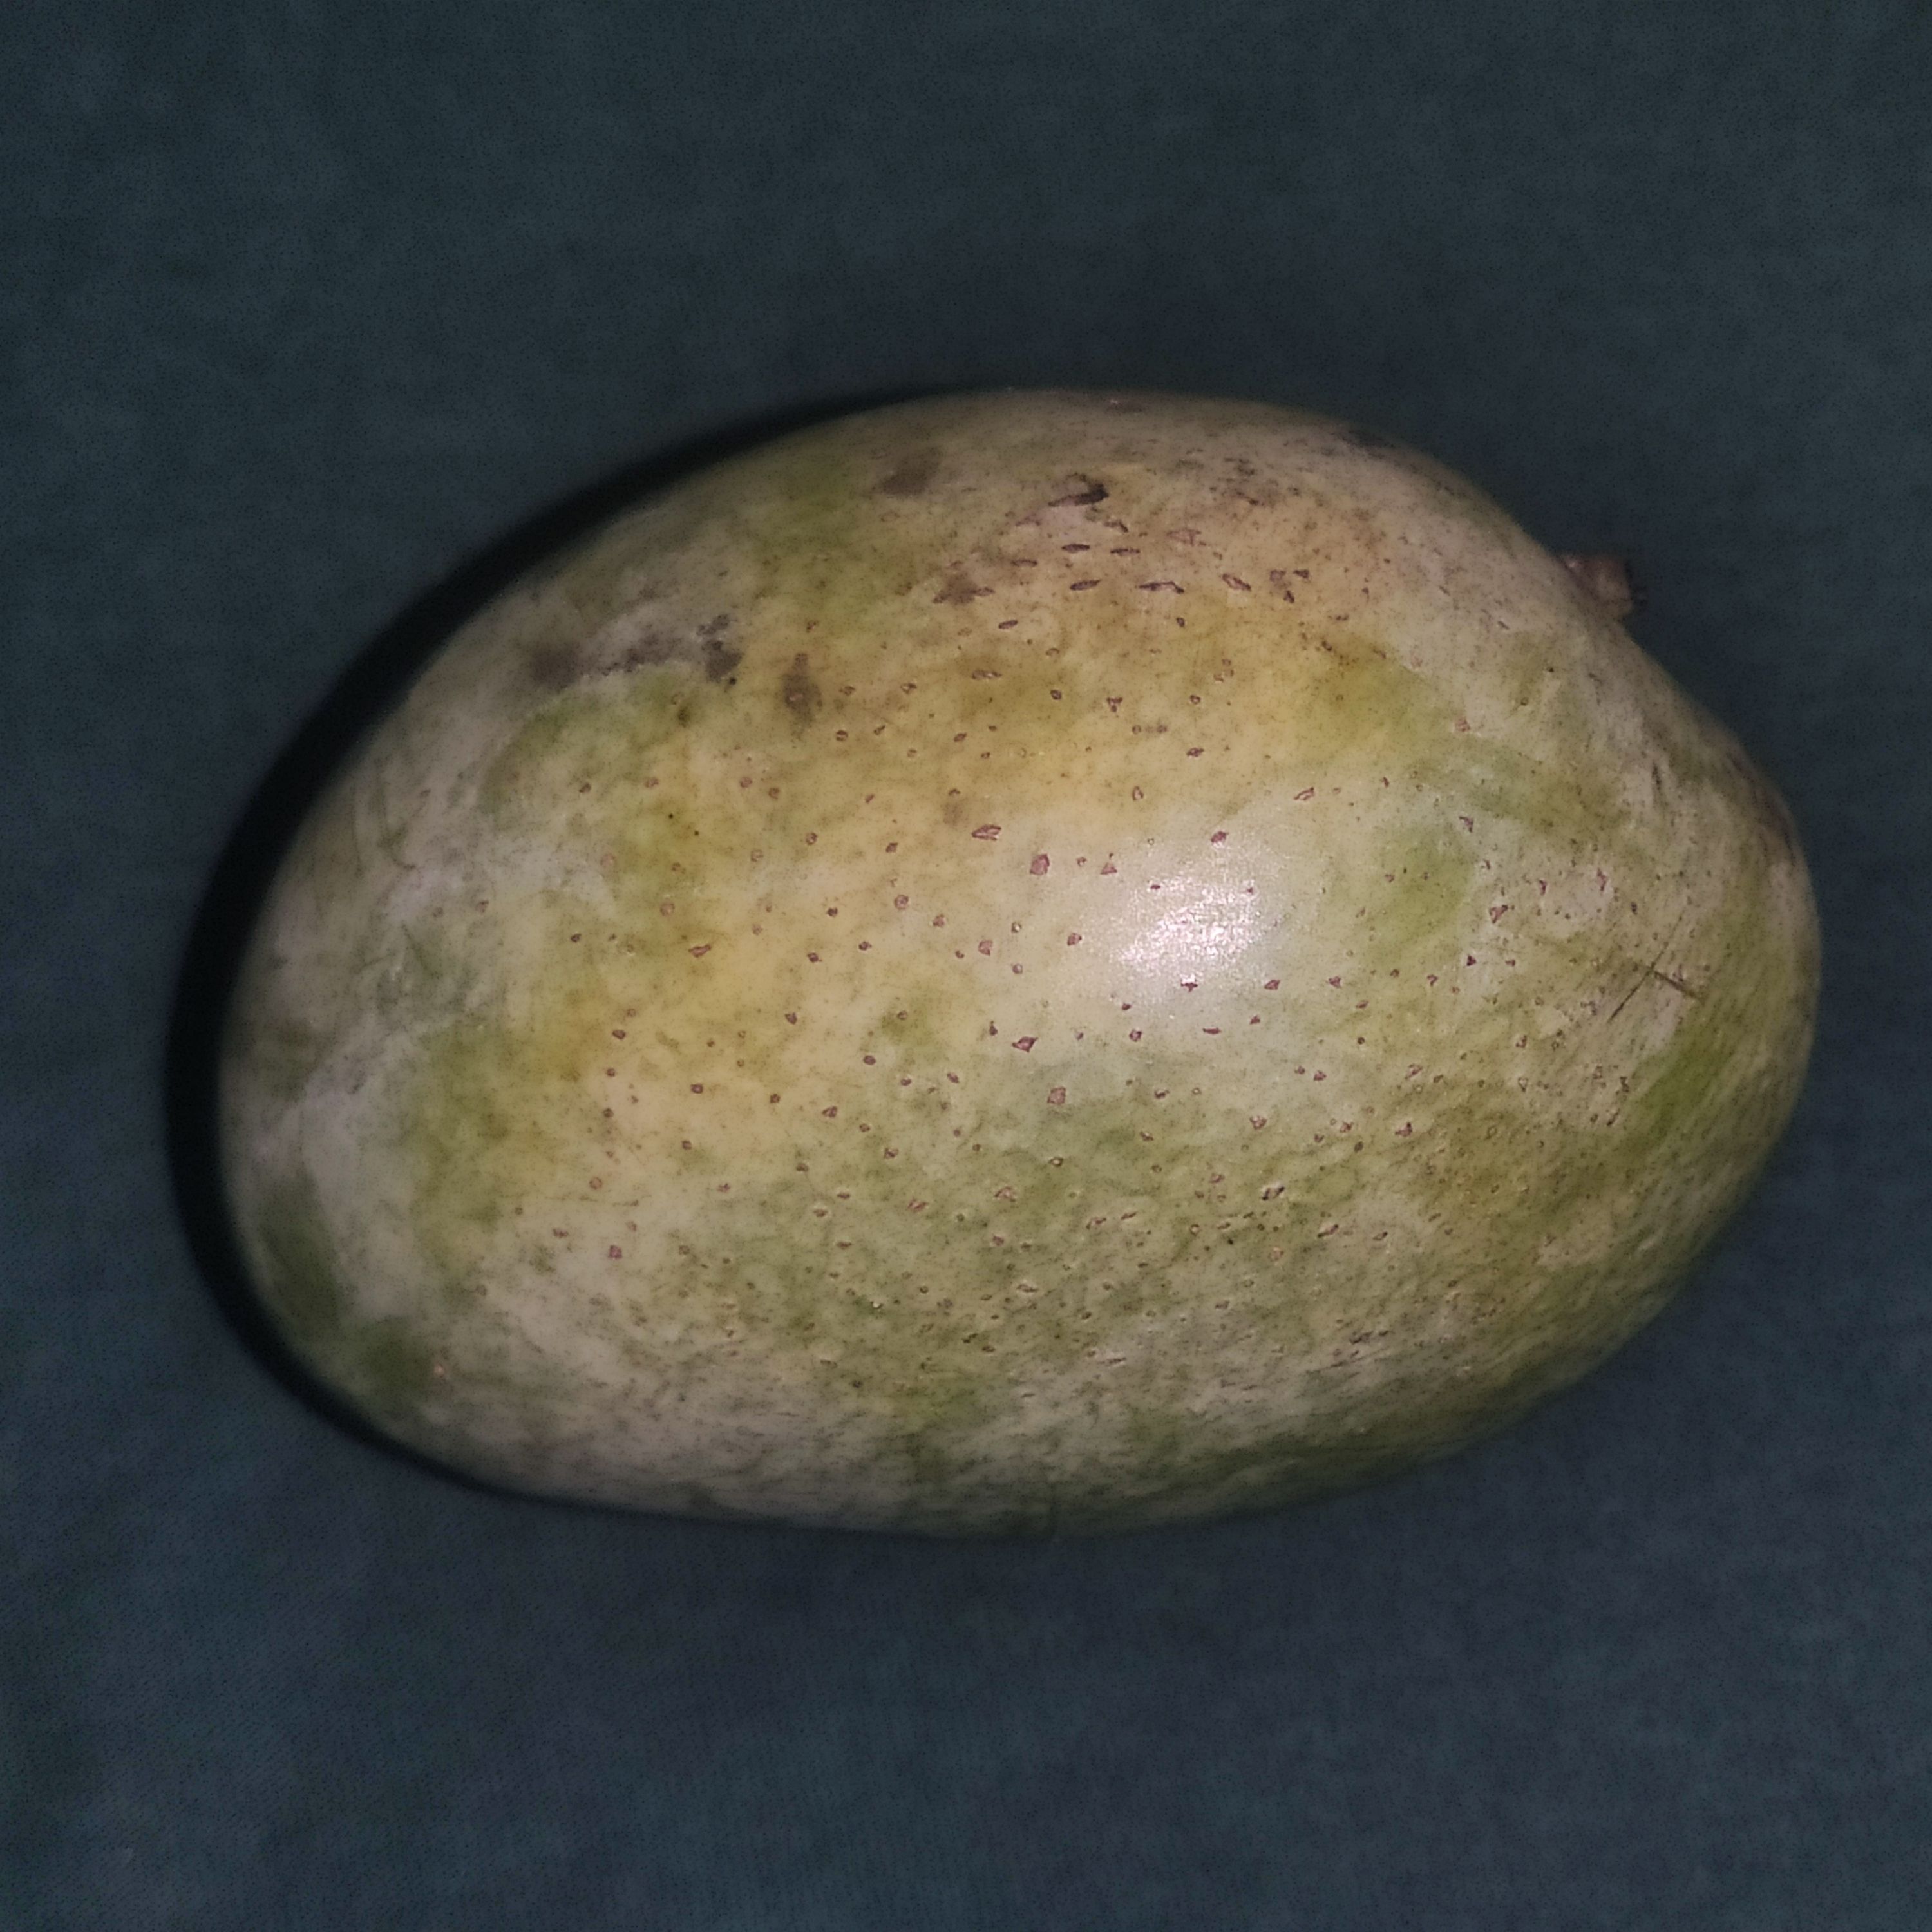
Fruit: mango
Grade: 1st-grade